Atchafalaya River

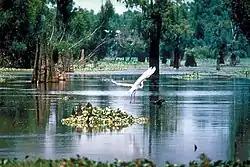
Atchafalaya Basin Sherburne Complex Wildlife Management Area

The Atchafalaya River is navigable and provides a significant industrial shipping channel for the state of Louisiana. It is the cultural heart of the Cajun Country.